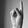
ASL letter: K